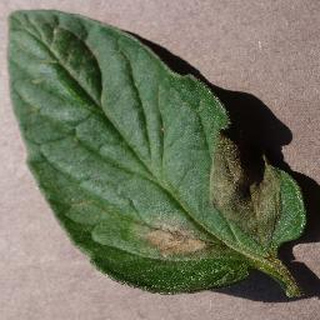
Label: tomato_late_blight